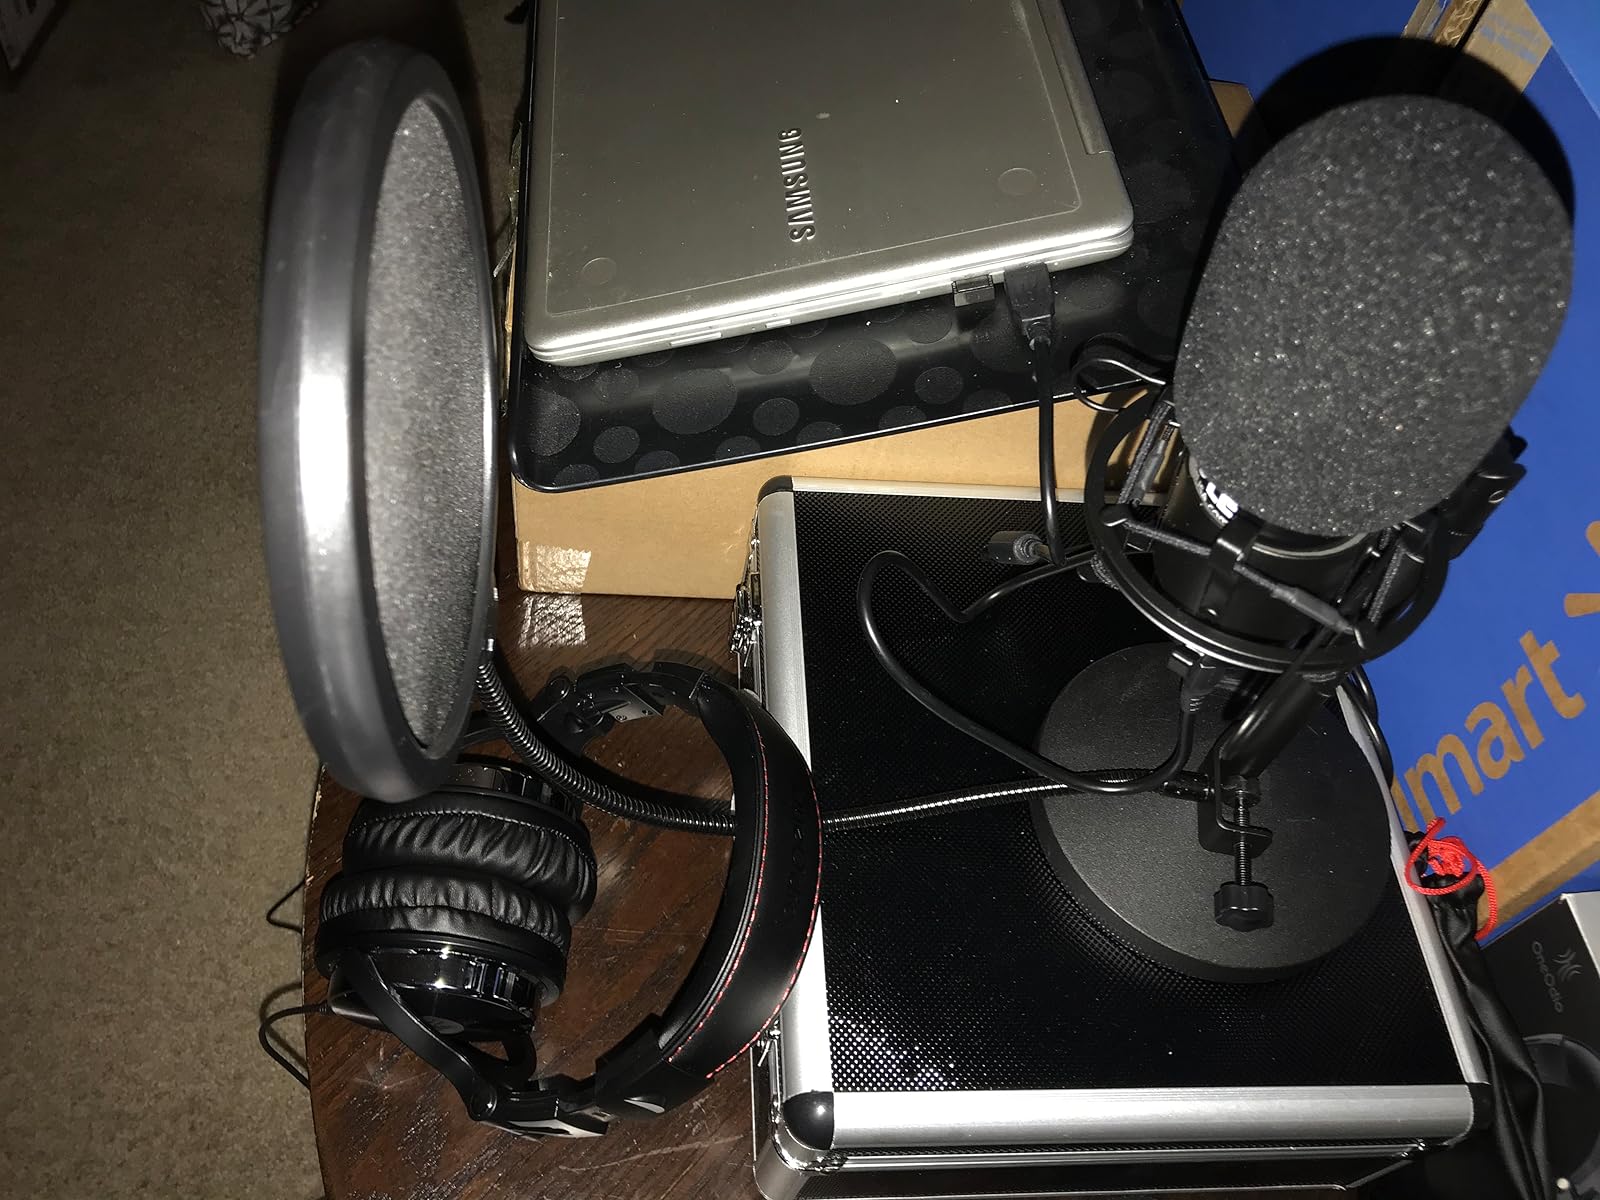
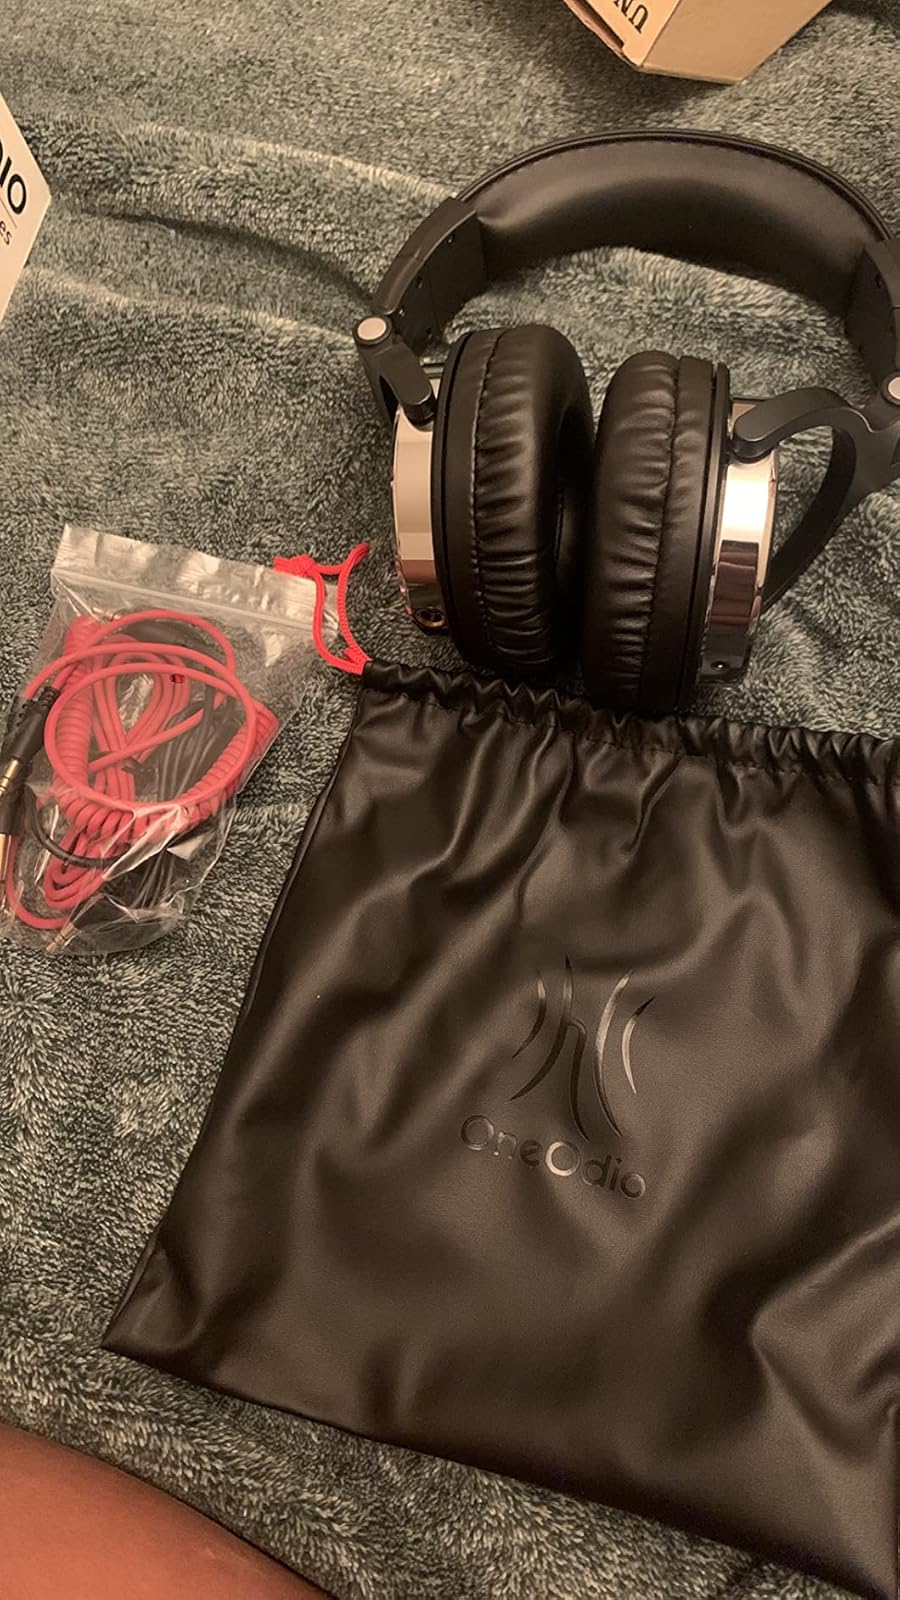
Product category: headphones
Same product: yes